Farmers and Merchants Bank Building (Monroe City, Missouri)

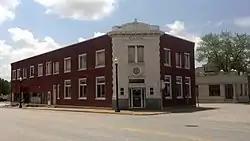
Farmer's and Merchant's Bank, September 2014

Farmers and Merchants Bank Building, also known as The Wedge, is a historic bank building located at Monroe City, Monroe County, Missouri. It was erected in 1917, and is a wedge-shaped, flatiron building clad in tapestry brick. It features an impressive canted entrance covered in glazed terra cotta tile with a granite base.